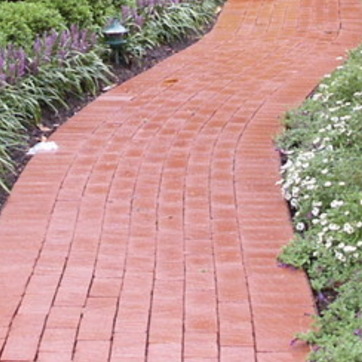
Material: brick